List of people who have switched on the Blackpool Illuminations

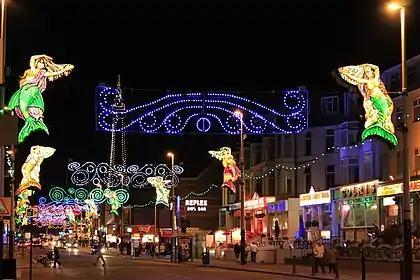
The Blackpool Illuminations In 2009 with mermaids hanging each side of the lamp posts with decorative lights hanging in between them whilst the Blackpool Tower in the background is lit up gold

The Blackpool Illuminations is an annual lights festival with over one million light bulbs. Founded in 1879 and held each autumn from August until November they are on for 66 nights a year. In 1934, the town began a tradition of marking the start of the festival by hosting a public figure to perform the inaugural switch-on of the lights. For the first public ceremony, the honor was performed by Lord Derby. In subsequent years, hosts have predominantly been drawn from the world of entertainment with occasional appearances by sportspeople and political figures. Unusual hosts have included a Canberra bomber aircraft in 1969 and racehorse Red Rum in 1977.